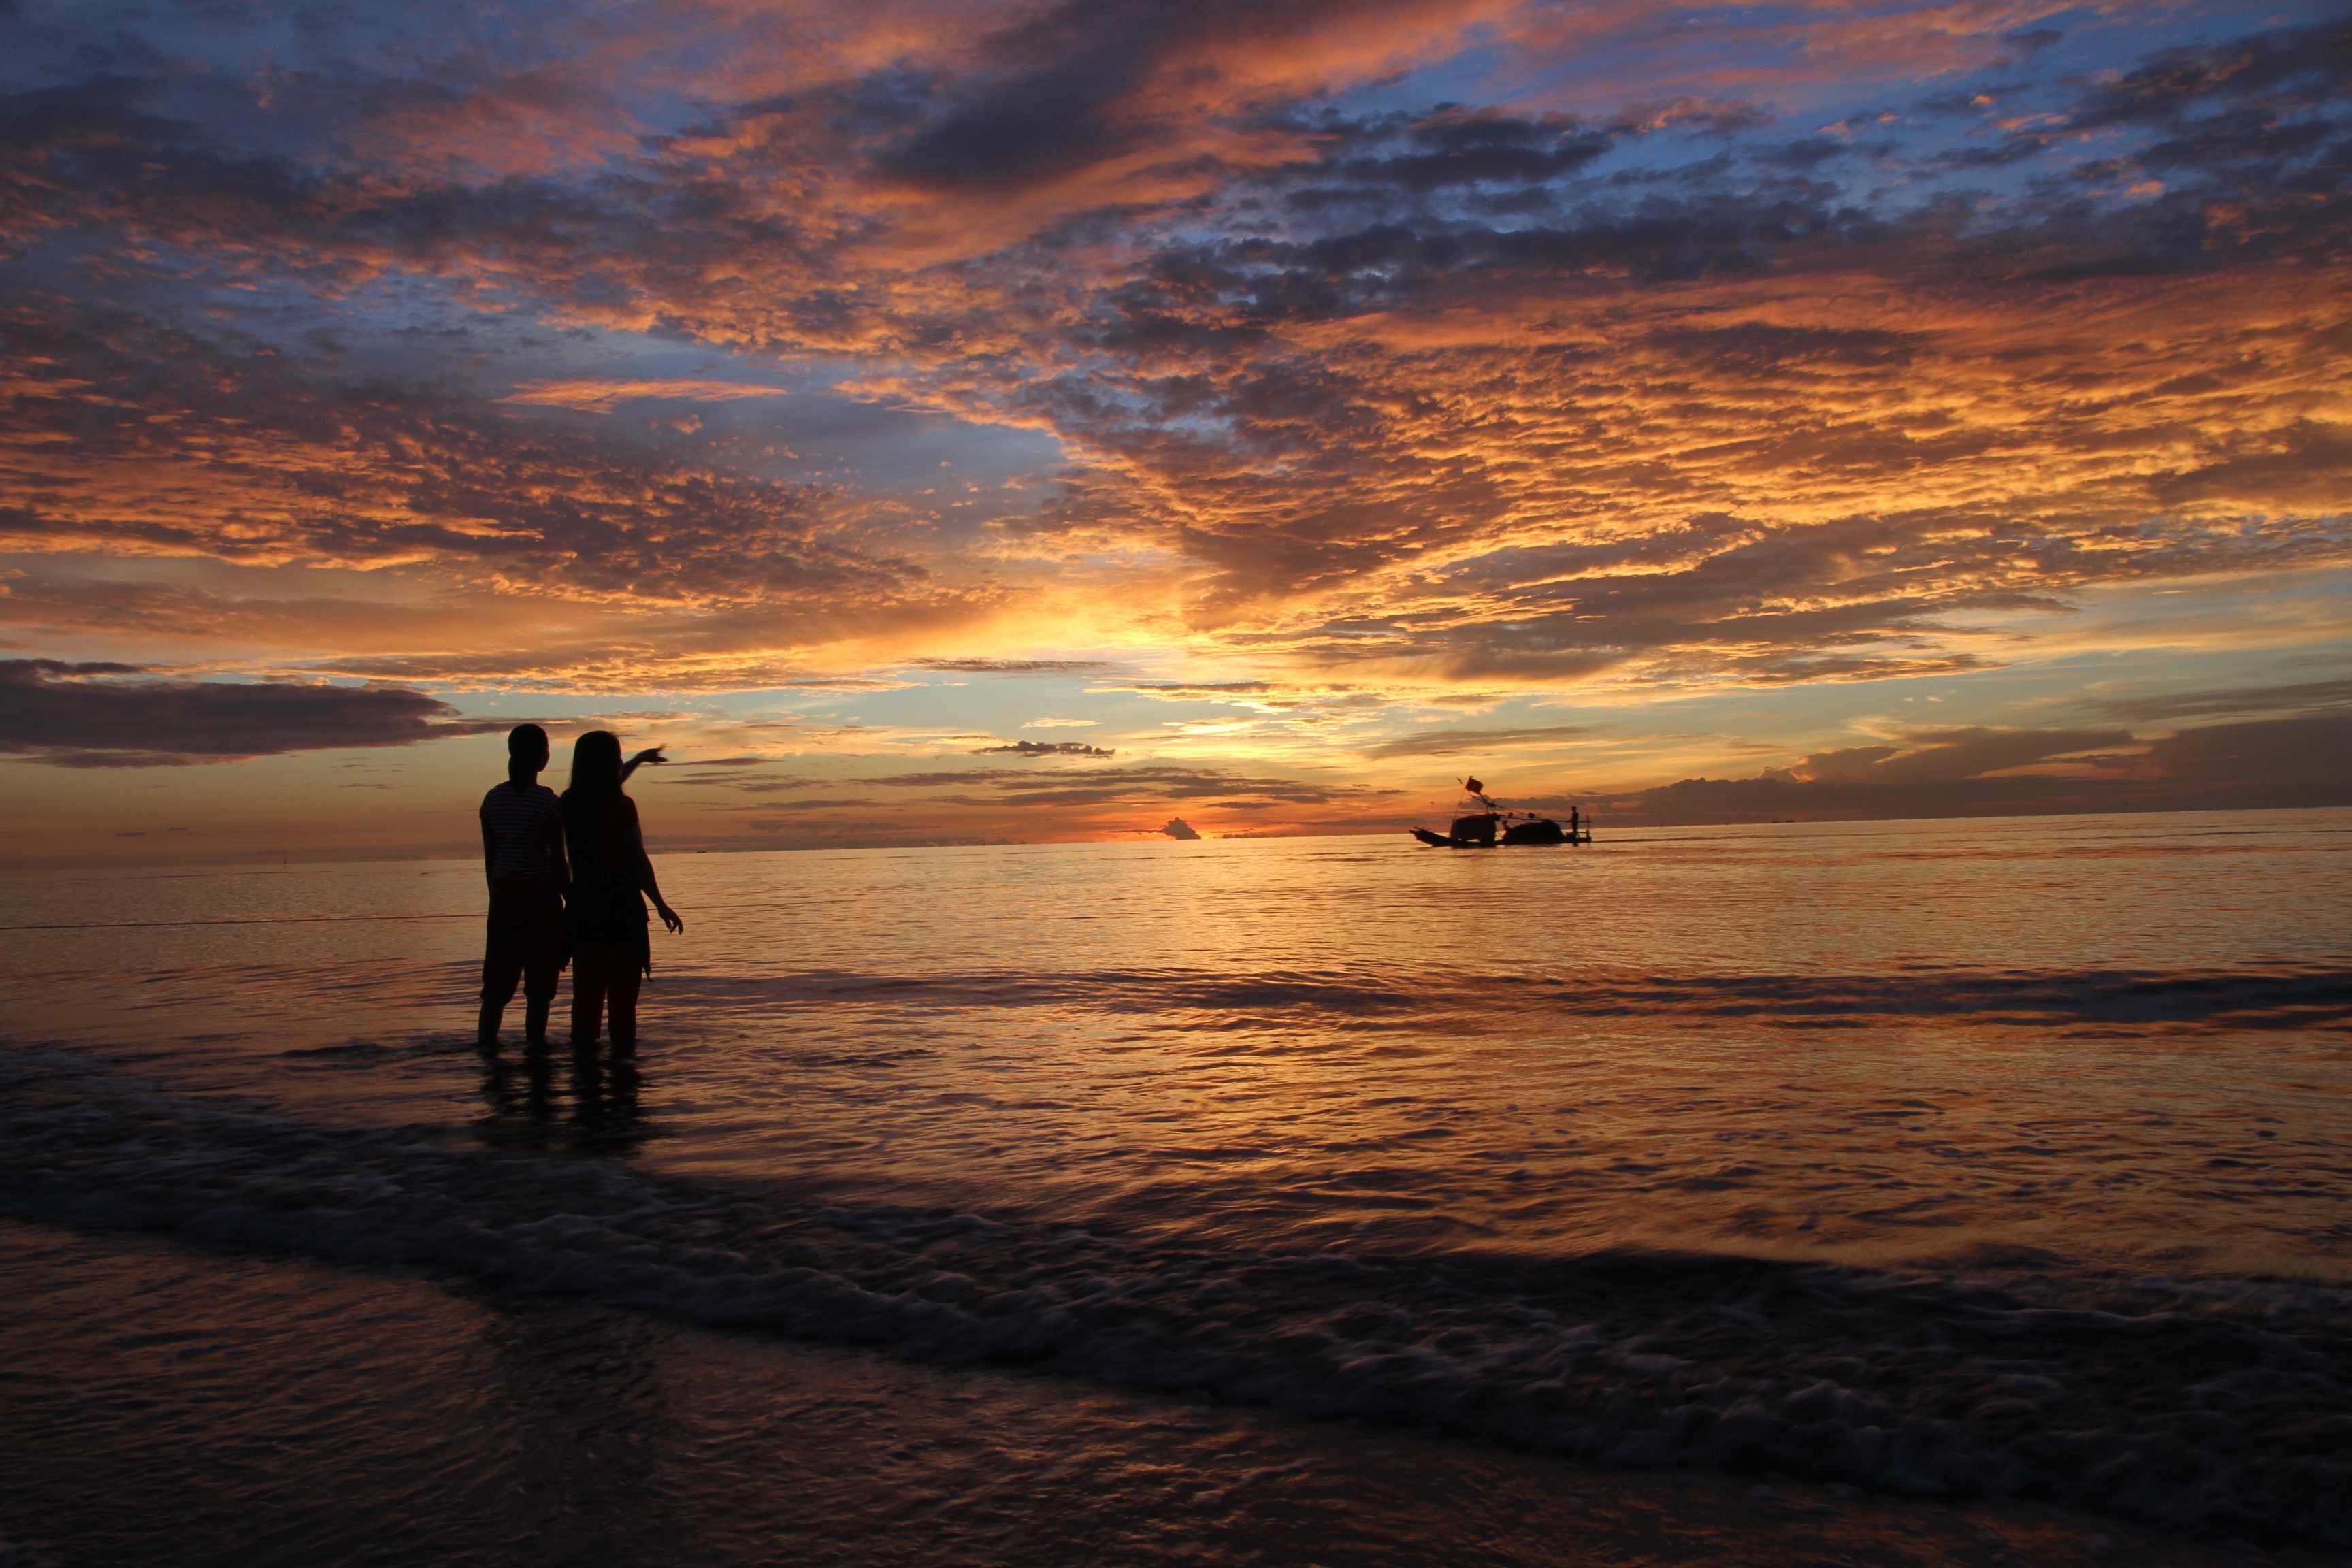
beach, landscape, sea, coast, water, nature, ocean, horizon, cloud, people, sun, sunrise, sunset, morning, shore, wave, dawn, summer, vacation, travel, dusk, evening, seascape, holiday, tourism, happiness, lovers, vietnam, afterglow, wind wave, hai hoa beach